This Afternoon (TV program)

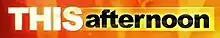

This Afternoon (stylised as THIS afternoon) is a short-lived Australian news and current affairs television program that was broadcast by the Nine Network. It was produced by the network and broadcast live from 4:30pm to 5:30pm weekdays for two-and-half weeks in mid-2009.